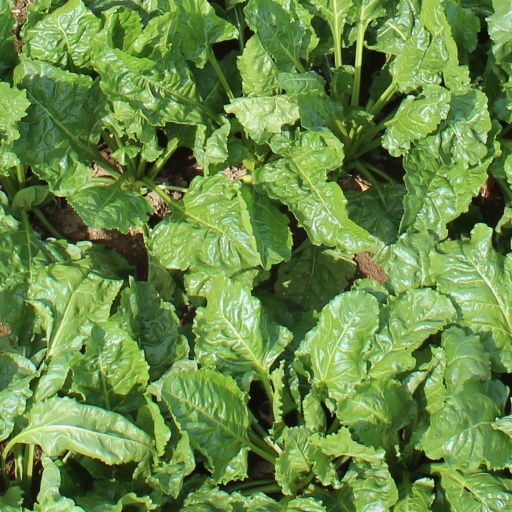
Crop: sugar beet